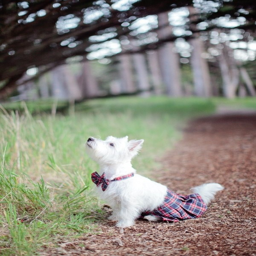
dog in a kilt :)